Kollam district

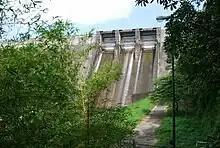
Large gray concrete dam, viewed from below

The district is having a fairly good network of waterways. The State Water Transport Department operates boat services to West Kallada, Munroe Island and Alappuzha. Double decker luxury boats run between Kollam and Allepey daily. Luxury boats, operated by Government and private owners, operate from the main boat jetty during the tourist season. The west coast canal system, which starts from Thiruvananthapuram in the south and ends at Kanhangad in the north, passes through Paravur, the city of Kollam and Karunagappally taluk. The Thiruvananthapuram-Shornur canal, which forms a part of the Thiruvananthapuram-Hosdurg system, runs a distance of about 62 km. The other canal systems include the Paravur Kayal, Kollam Canal and Chavara canal. The waterways are popular attractions and scenic tourist destinations in the area. The Kerala State Water Transport Department (KSWTD) has an operating centre near the KSRTC bus stand. Tourists may hire motorised country boats and houseboats with amenities ("Kettavulam" in Malayalam) to cruise along the waterways.